Naval Air Station Sanford

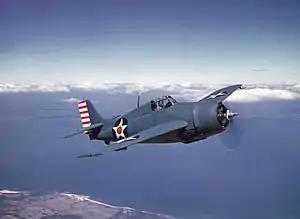
F4F Wildcat fighter, circa early 1942, similar to examples flown at NAS Sanford beginning the following year

Decommissioned in 1946 and placed in a caretaker status, the base was recommissioned as Naval Auxiliary Air Station Sanford (NAAS Sanford) in 1950 in response to both the Korean War and the Cold War. Subsequently, redesignated as a full naval air station and renamed NAS Sanford once again, the installation initially served as a home station for carrier-based F9F Panther, and F2H Banshee fighter aircraft, and AD Skyraider and AJ Savage attack aircraft in squadrons assigned to the U.S. Atlantic Fleet.